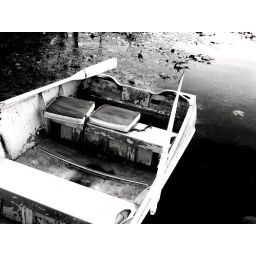
I'm always afraid that boat is going to sink when we are in it.